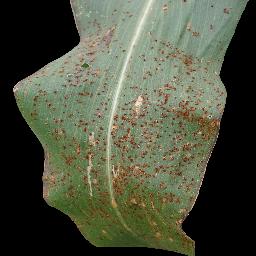
Label: Corn_(Maize)___Common_Rust